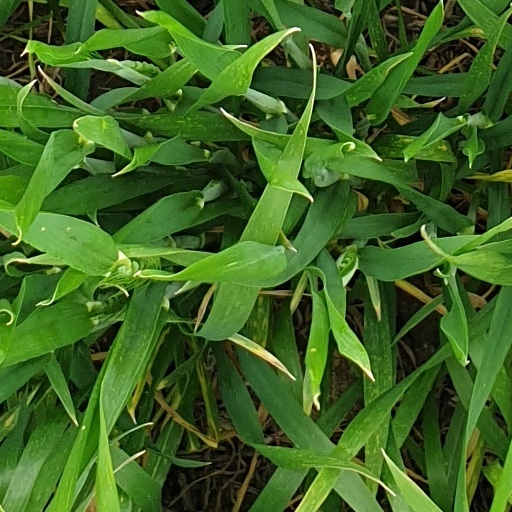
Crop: wheat